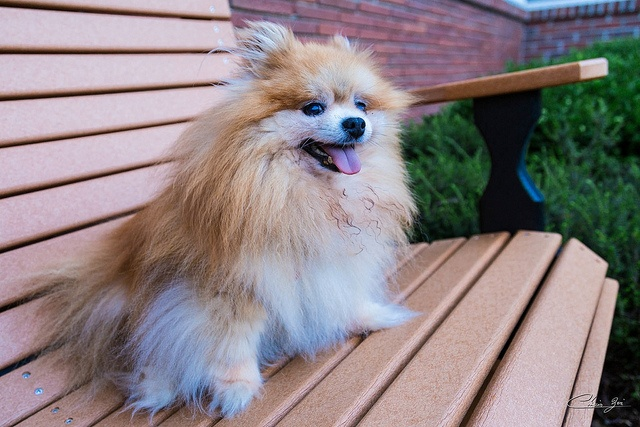
A little lap dog sitting on a bench.
A Pomeranian puppy is sitting on a bench outside.
a dog that is sitting on a park bench
A Pomeranian dog sitting on a bench with its tongue out.
A brown and white dog sitting on a brown park bench.